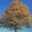
Label: oak_tree